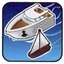
Concepts: Seacraft
Naval
Swimming